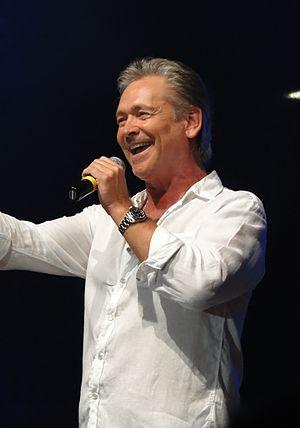
Olaf Berger, né le 24 décembre 1963 à Dresde, est un chanteur et animateur de télévision allemand.